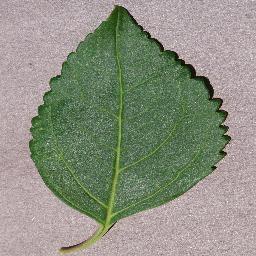
Label: Cherry___healthy